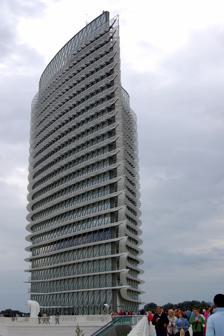
Building: Torre del Agua
Country: Spain
Year built: 2008
Tower in Zaragoza, Spain Torre del Agua in Zaragoza. The Torre del Agua ( Spanish : Water Tower ) is a 76-metre-high (249 ft) tower built at the Expo 2008 site in Zaragoza , Spain . It was designed by Enrique de Teresa [ es ] and constructed of concrete, steel and glass. Seen from above, the structure has a droplet-of-water shape. It consists of a transparent glass design and includes a big three-storey basement. It provides 10,400 accessible square metres, 3,300 square metres (36,000 sq ft) in the basement's floor and the remainder divided between the ramps and flat lands inside the glass tower. There is a 720-square-metre (7,800 sq ft) panoramic bar in the uppermost floor with views over the exposition site and the city. During Expo 2008, the building hosted the Water for Life exposition. After the Expo, it was acquired by Caja de Ahorros de la Inmaculada (CAI). On 3 August 2013, it was reopened to the public. References